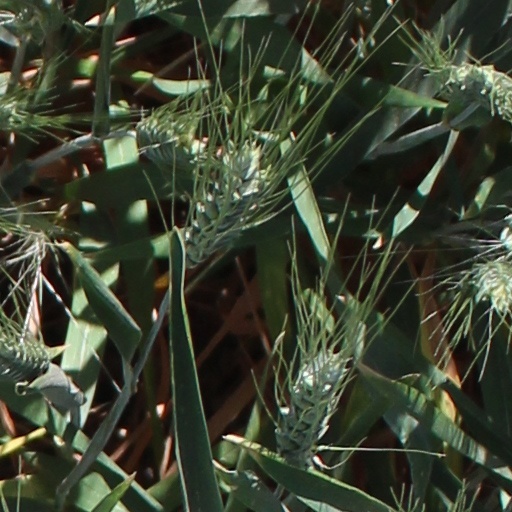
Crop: wheat